Fire-tube boiler

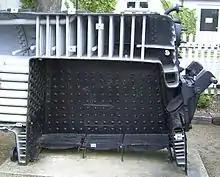
Cutaway of locomotive boiler. Note the narrow water spaces around the firebox and the "mudhole" for access to the crown sheet: these areas require special attention during washout

Because the fire-flume boiler itself is the pressure vessel, it requires a number of safety features to prevent mechanical failure. Boiler steam explosions, which are a type of BLEVE (Boiling Liquid Expanding Vapor Explosion), can be devastating.